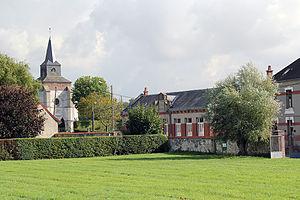
Tigny-Noyelle, église, école, mairie
Tigny-Noyelle est une commune française située dans le département du Pas-de-Calais en région Hauts-de-France.